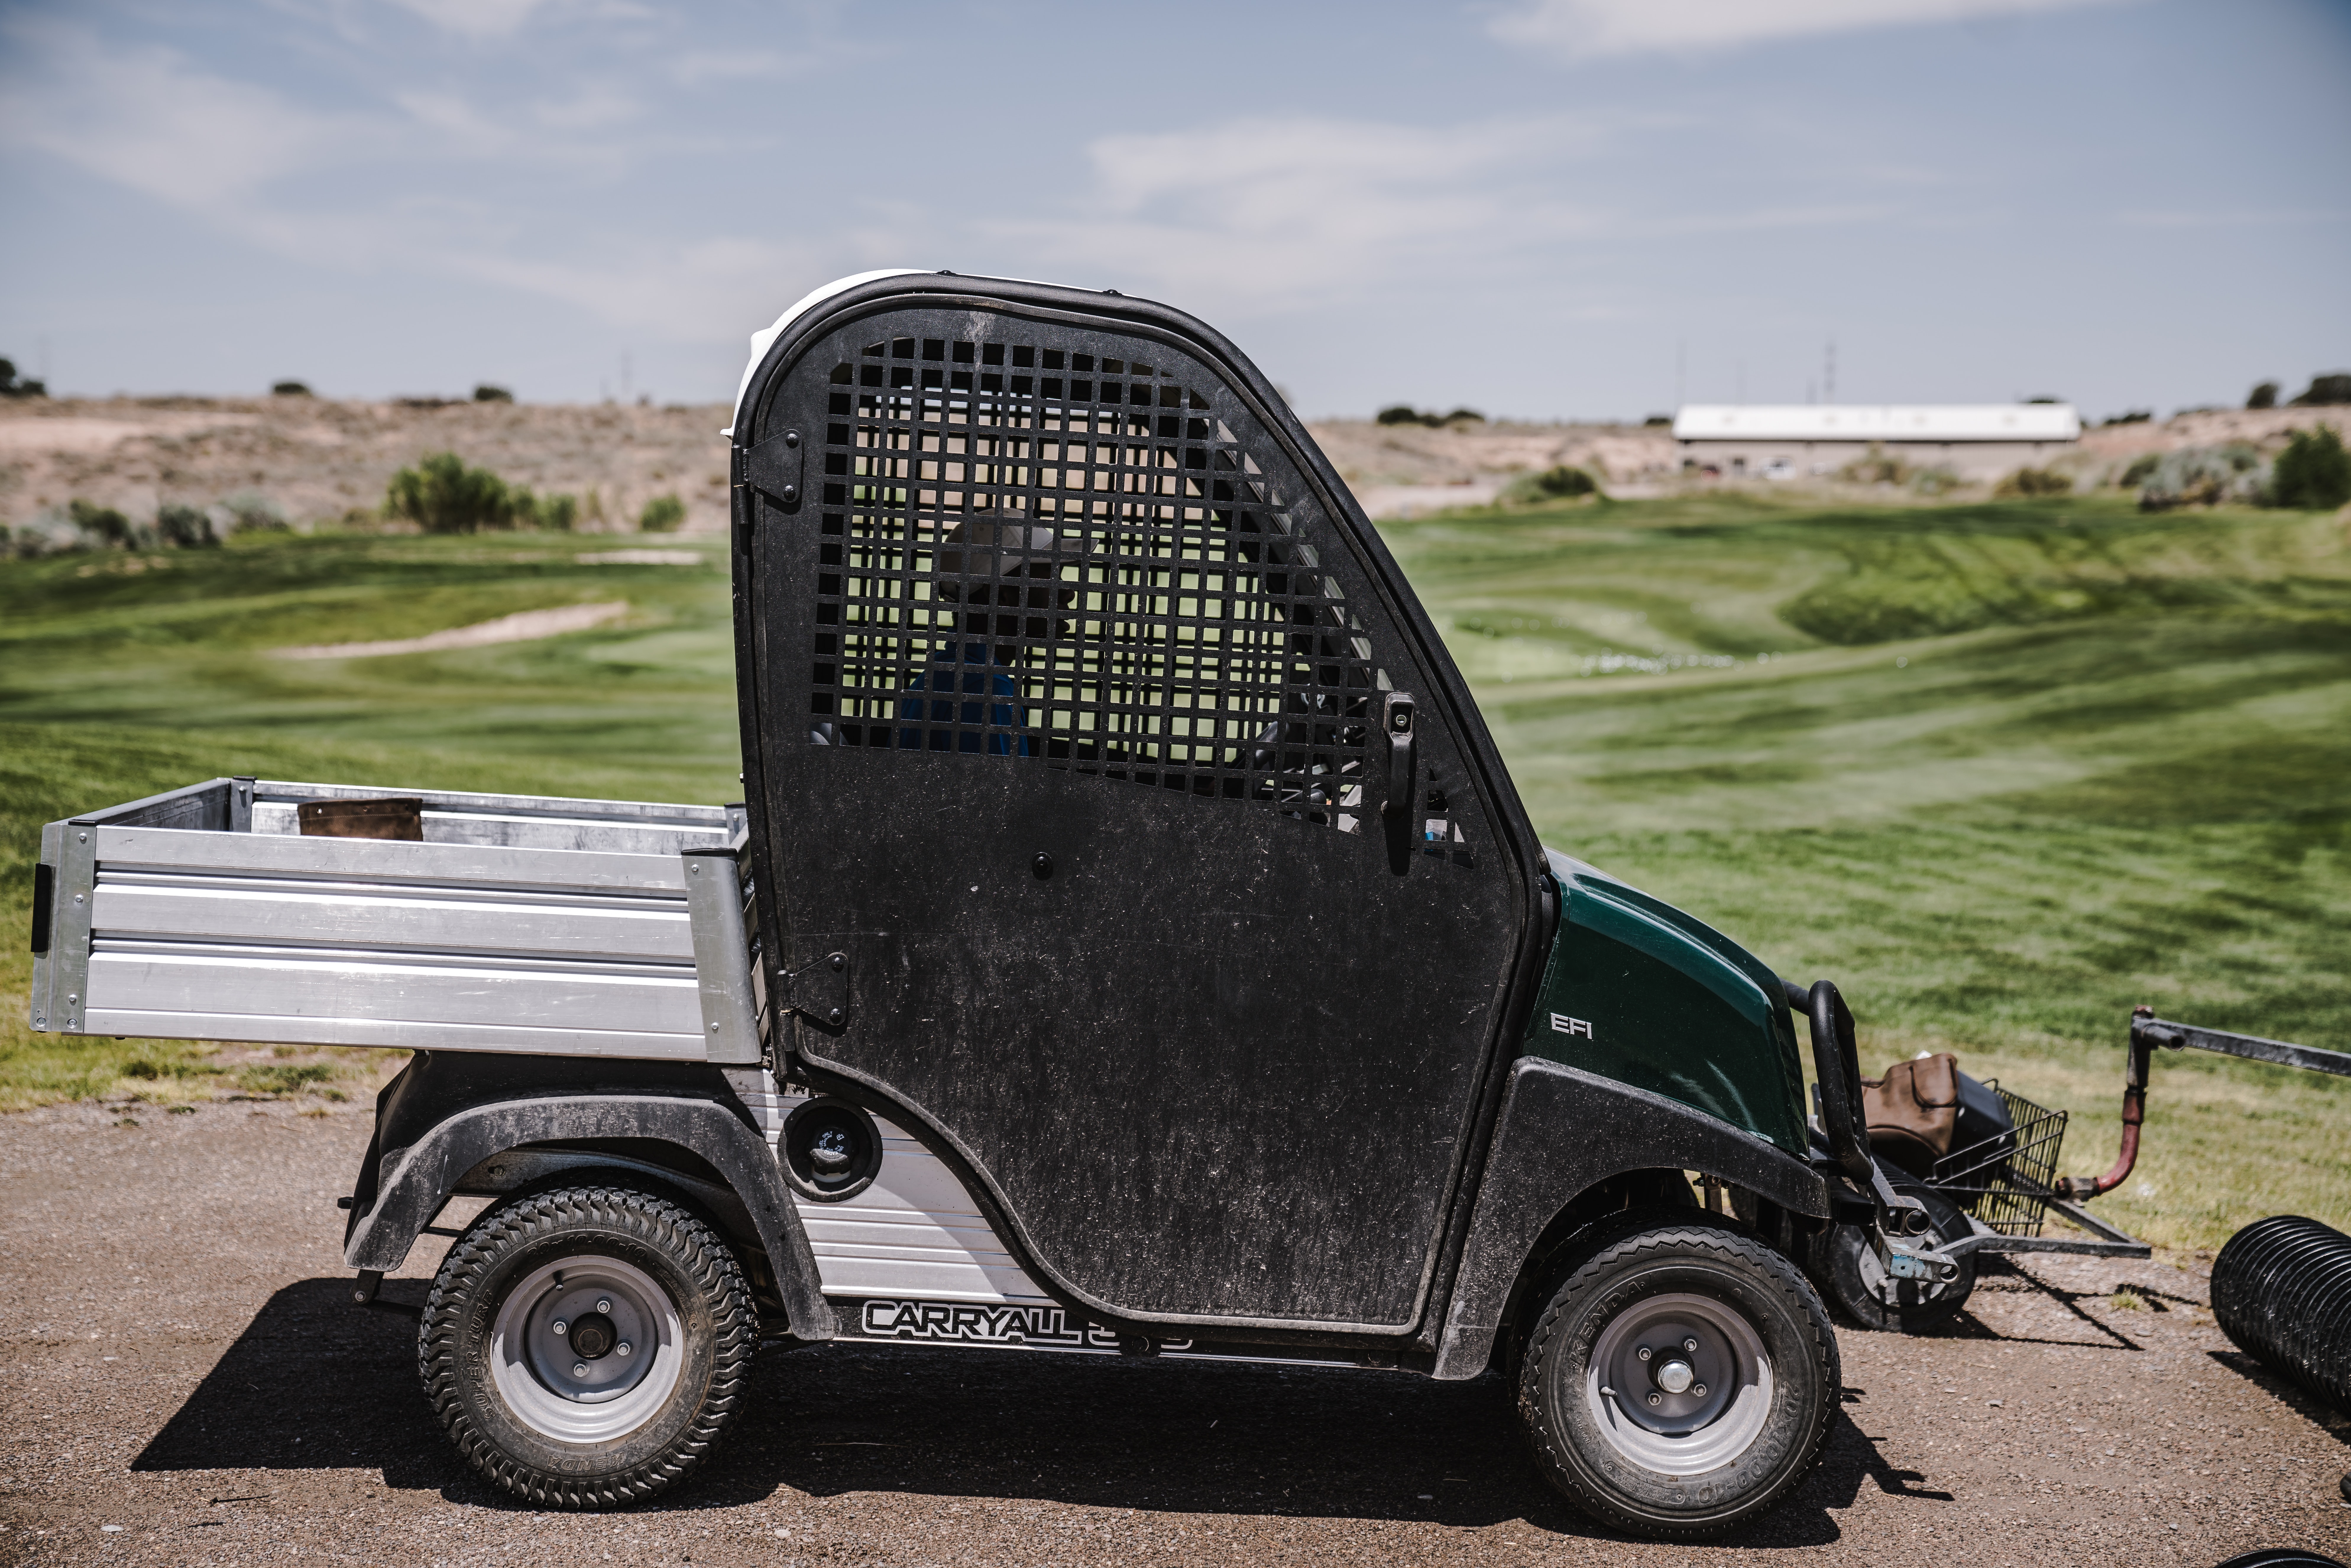
motor vehicle, vehicle, automotive tire, tire, wheel, mode of transport, transport, car, automotive design, automotive wheel system, grass, bumper, auto part, rolling, soil, landscape, road